Itō Jūzō

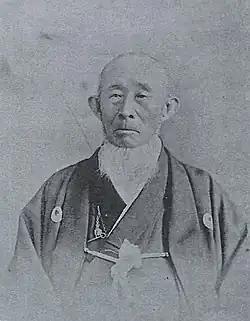
Itō in his last years

He was the father of the first Prime Minister Itō Hirobumi. His was Hayashi.